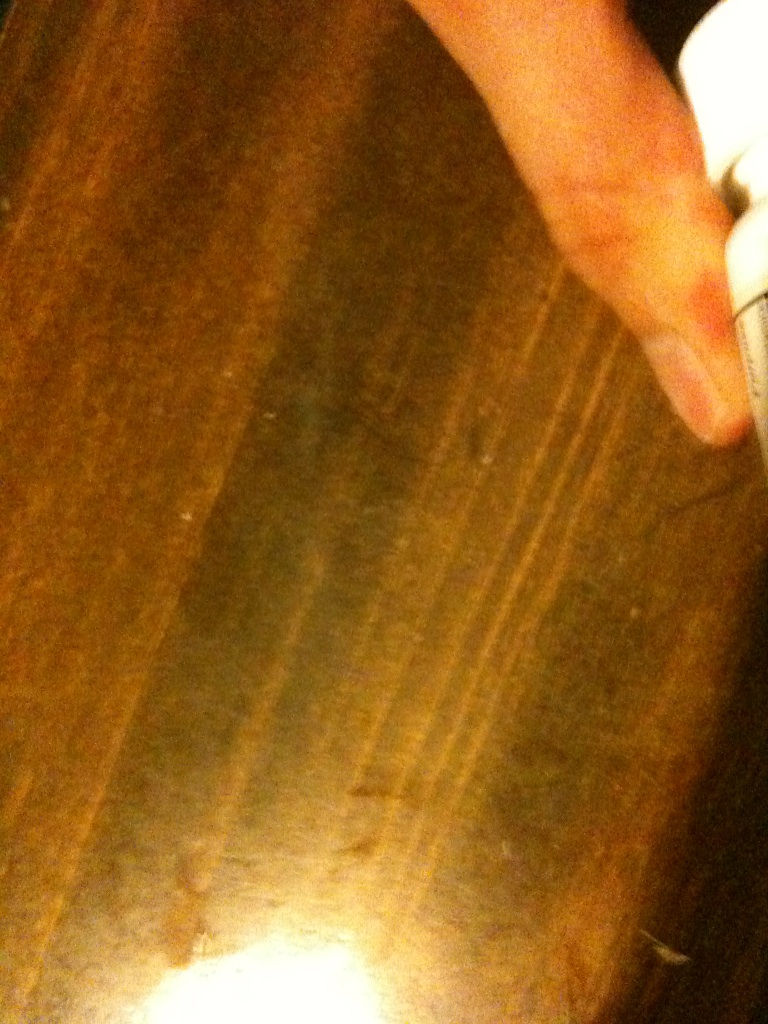Question: What is this bottle?
Answer: unanswerable